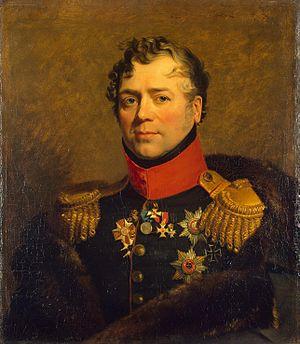
Le prince Dimitri Vladimirovitch Galitzine ou Golitsyne est un aristocrate russe qui fut général de cavalerie, gouverneur militaire de Moscou, écrivain et théoricien militaire.